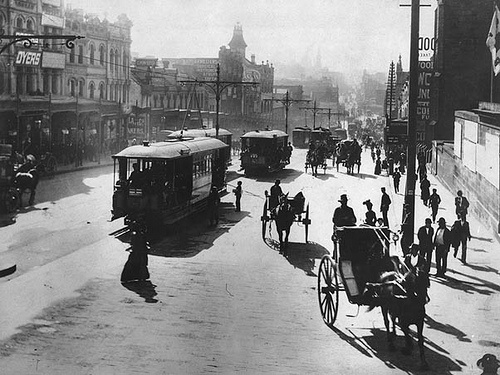
A street filled with trolley cars and horse carriages.
An old  time picture of a city and it's citizens.
An image depicting trolleys and horse drawn carriages.
Black and white image of several trolleys, with carriages and people.
Vintage photo of busy street with streetcars in horse drawn buggies.